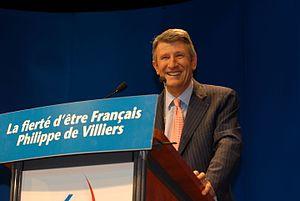
Philippe de Villiers pendant son meeting de Toulouse du 16 avril 2007 pour l'élection présidentielle de 2007.
Philippe de Villiers, né le 25 mars 1949 à Boulogne, est un haut fonctionnaire, homme politique et écrivain français.